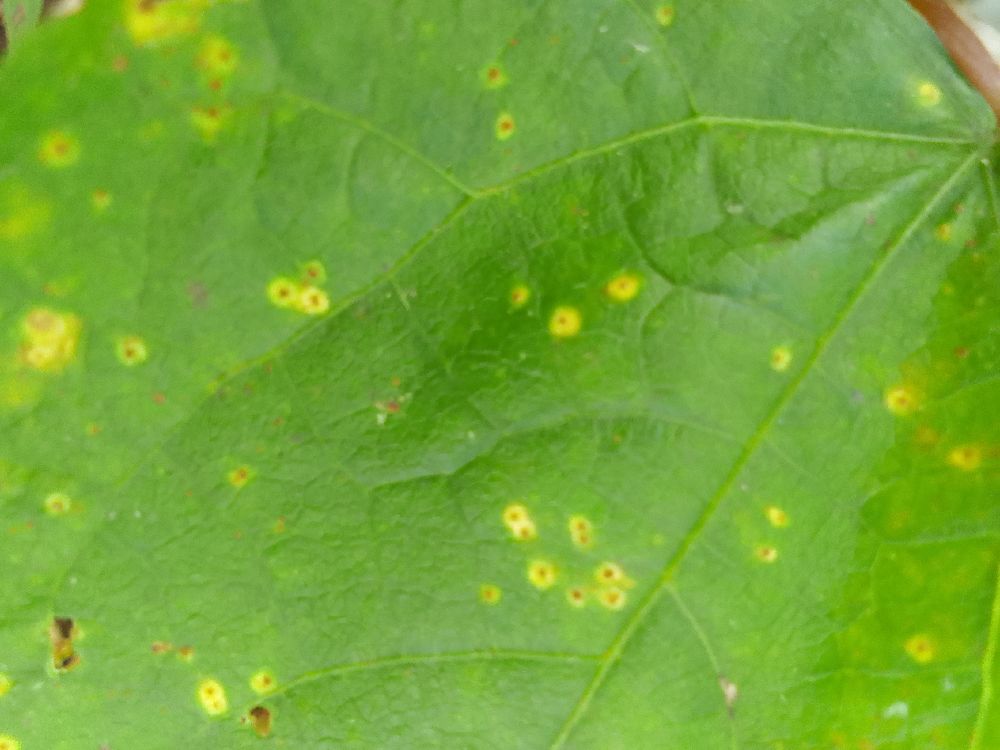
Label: rust